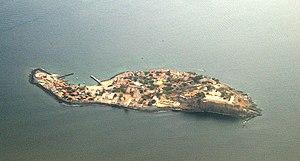
L'île de Gorée, ou simplement Gorée, est à la fois une île de l'océan Atlantique nord située dans la baie de Dakar et l'une des 19 communes d'arrondissement de la capitale du Sénégal. C'est un lieu symbole de la mémoire de la traite négrière en Afrique, reconnu officiellement par l’Organisation des Nations unies en 1978 : Gorée, « île-mémoire » de cette tragédie, fut ainsi l’un des tout premiers lieux à être portés sur la liste du patrimoine mondial gérée par l'Organisation des Nations unies pour l'éducation, la science et la culture.